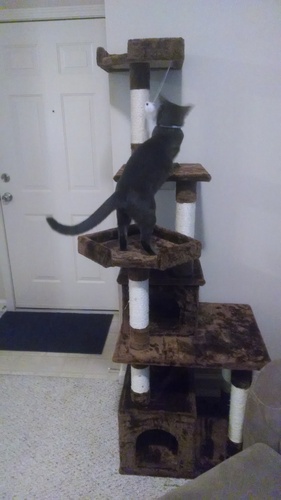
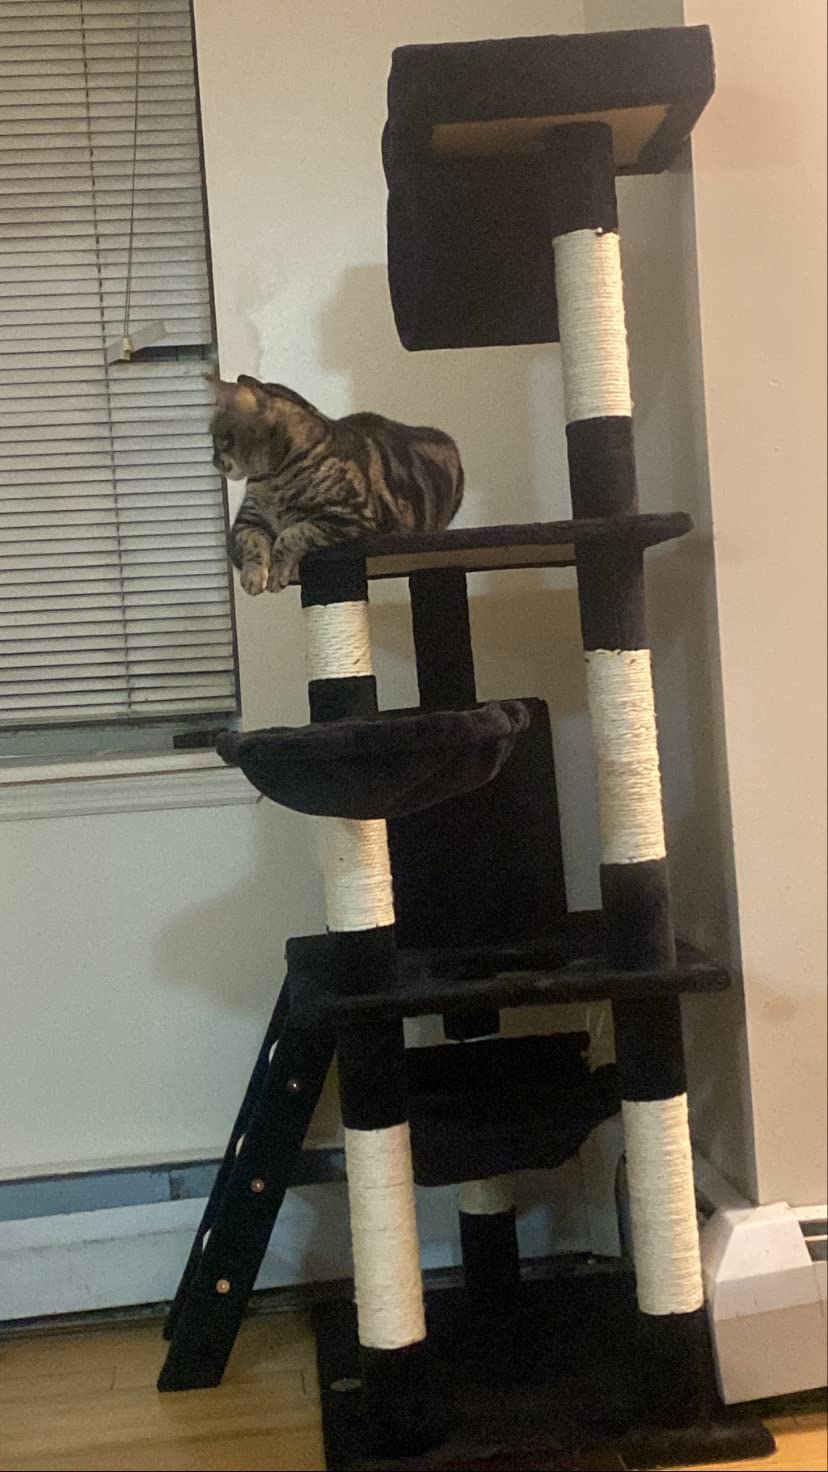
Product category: items_cat tree
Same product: no